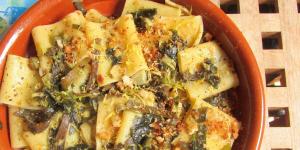
pasta marinera vegetariana